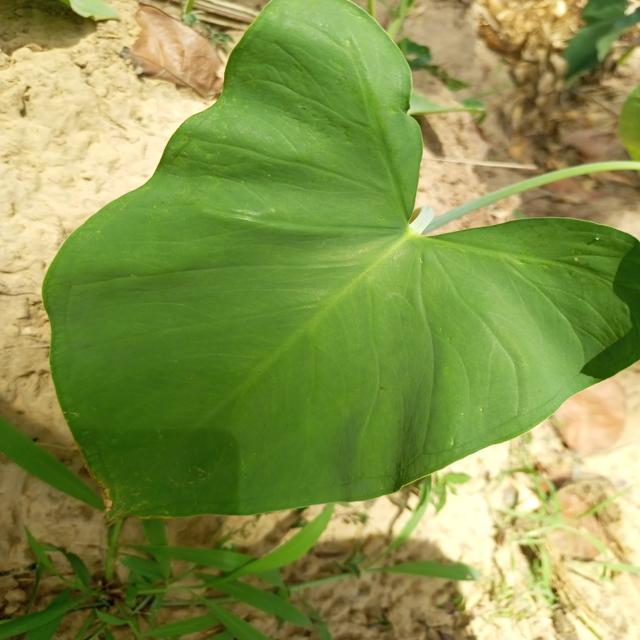
Label: Healthy